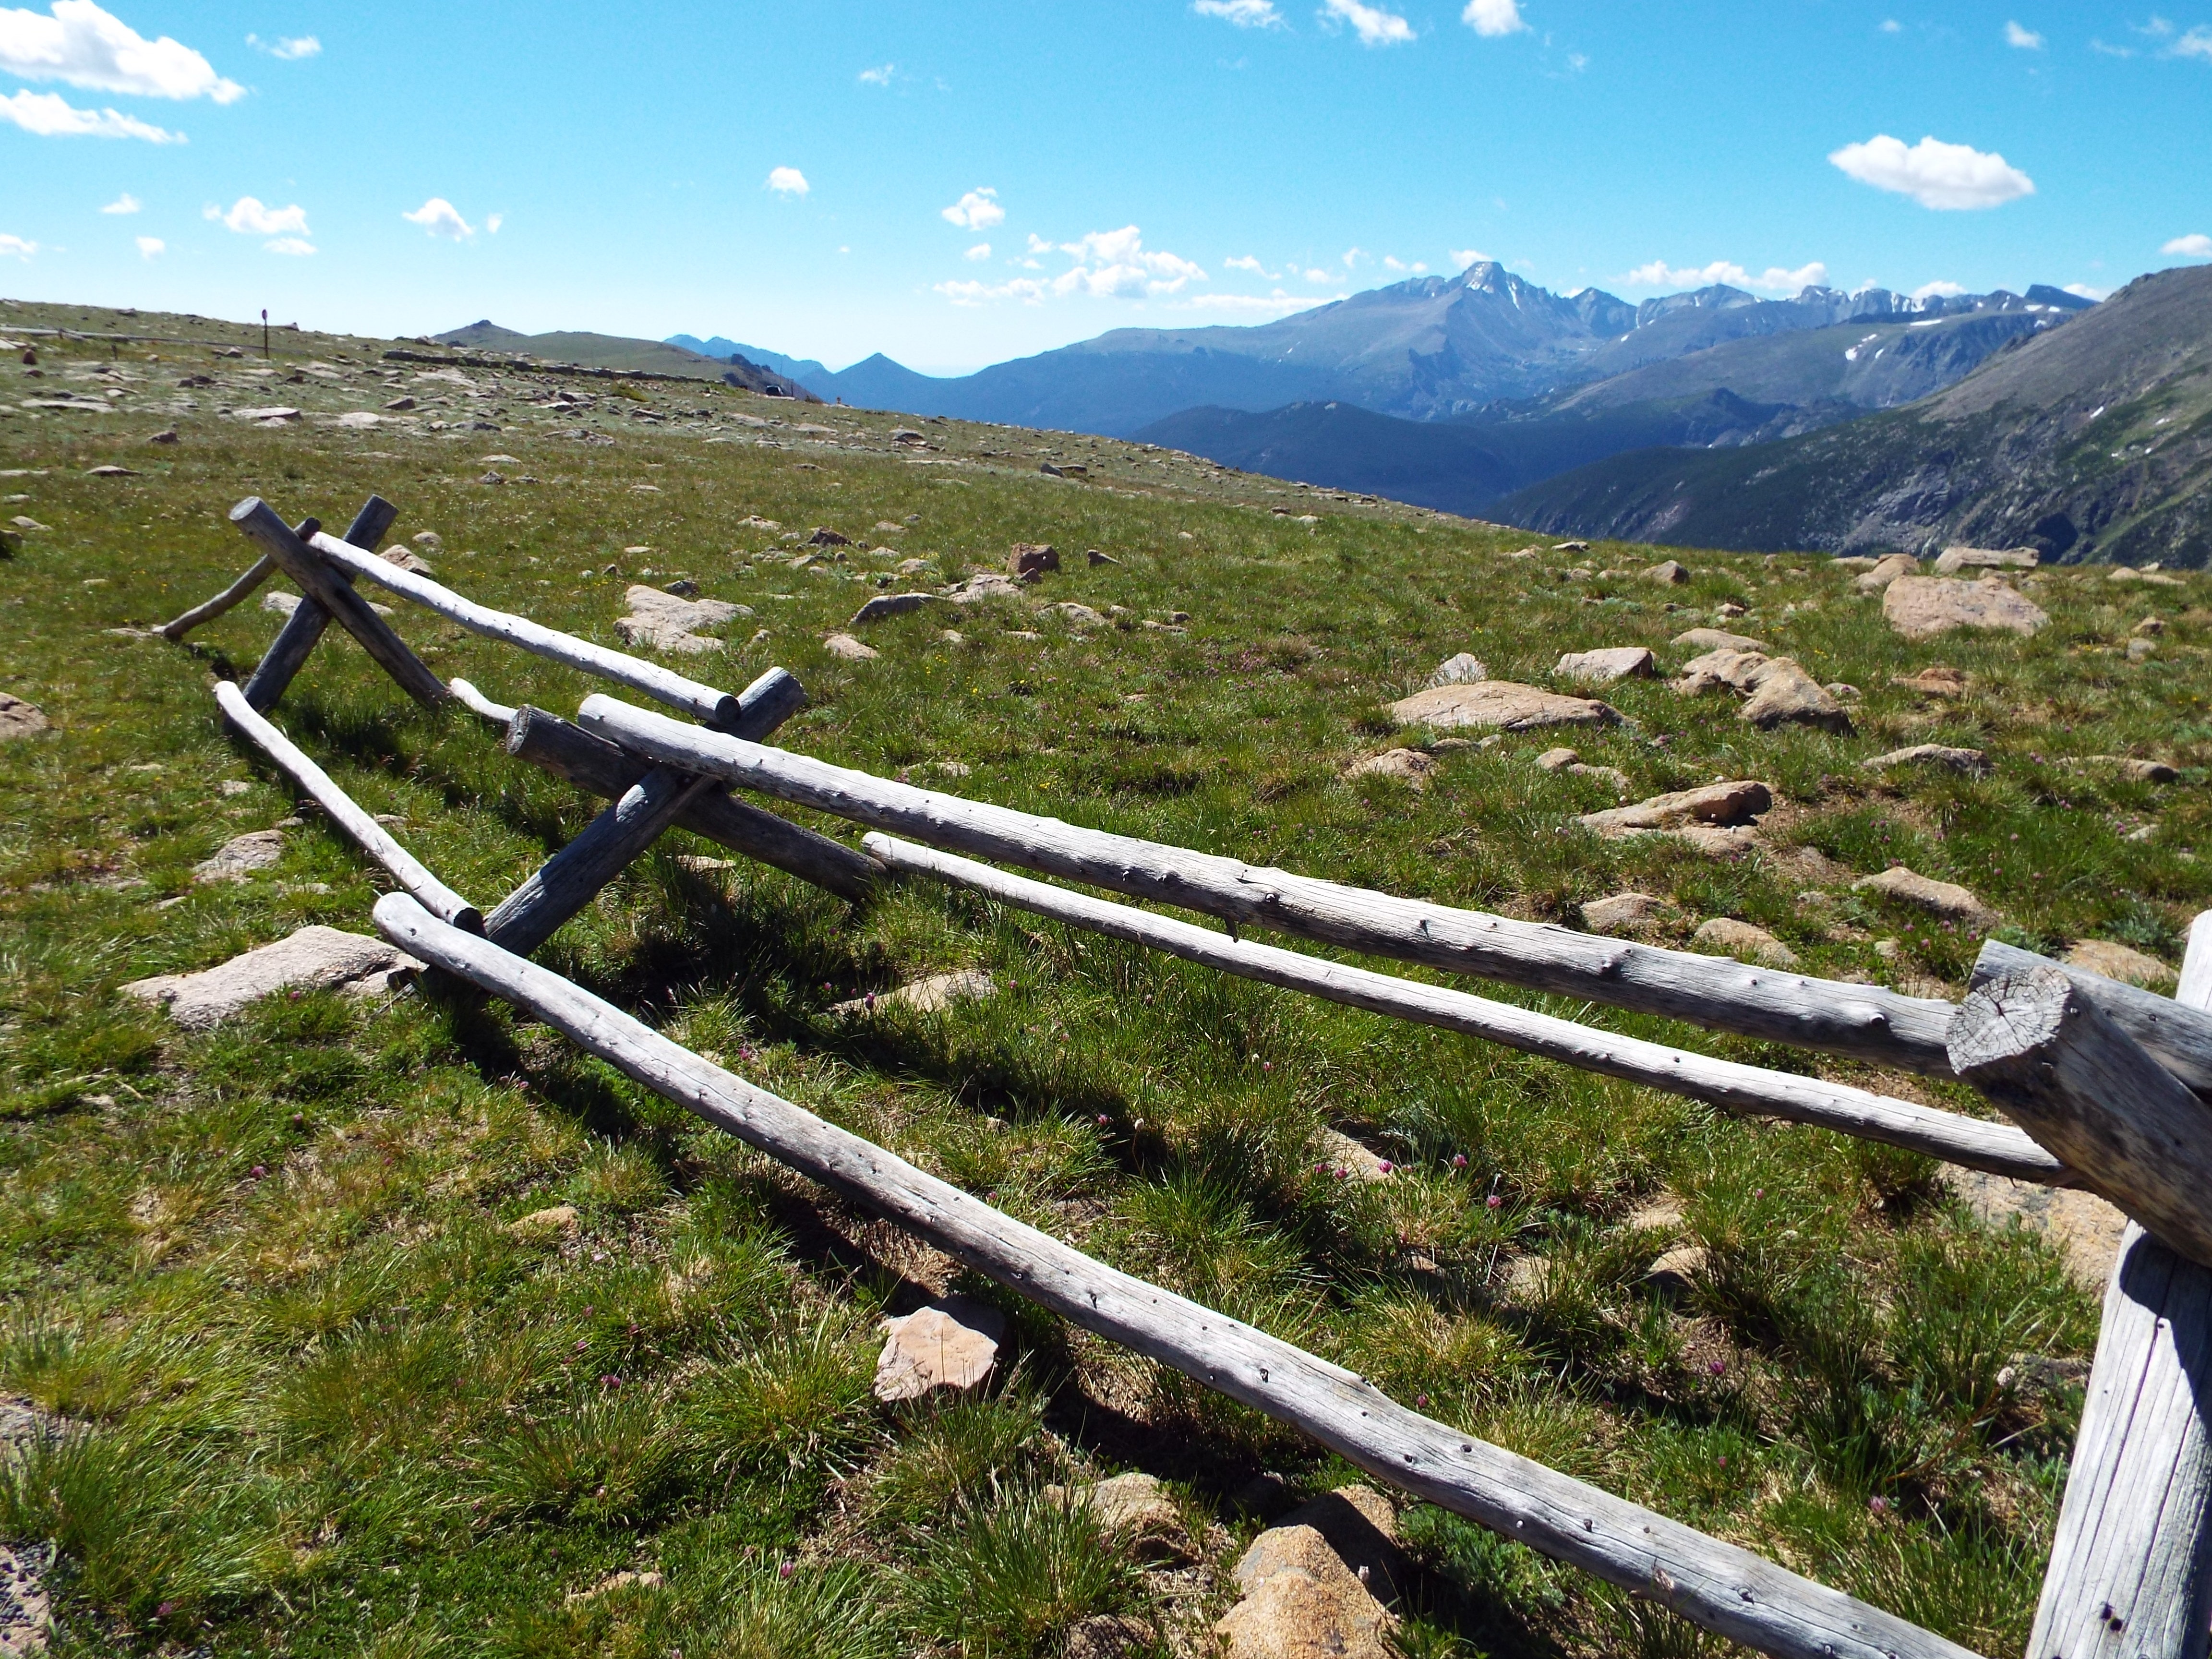
landscape, walking, mountain, trail, mountain range, colorado, mountains, wooden fence, mountain pass, mountainous landforms